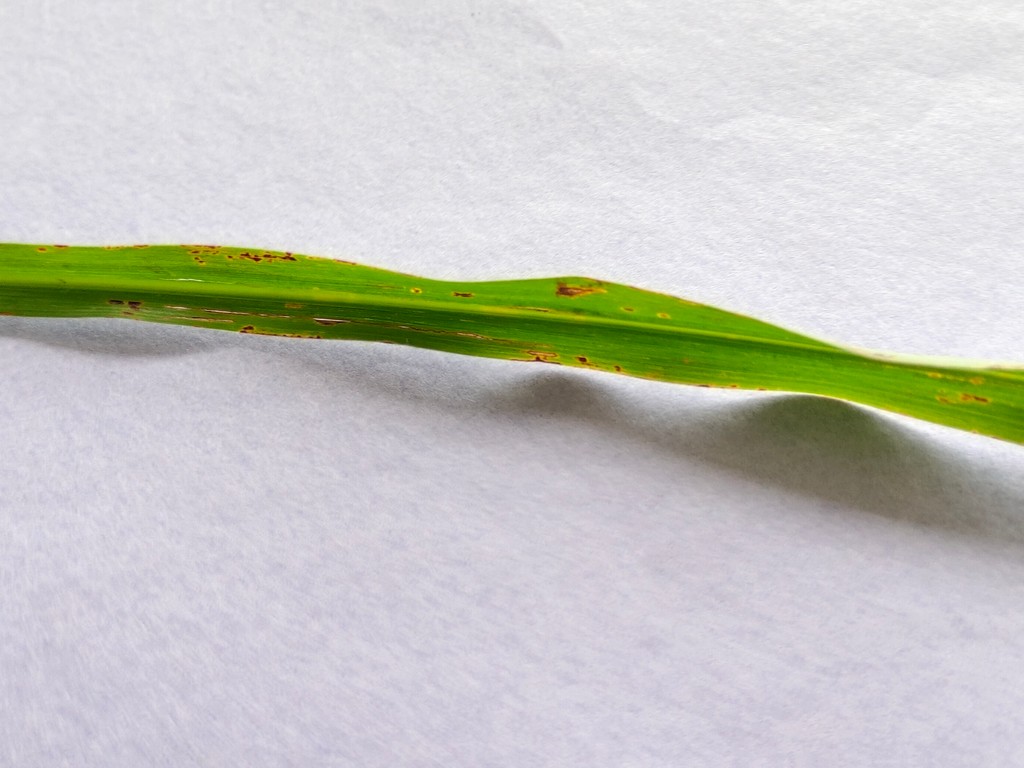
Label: Unhealthy